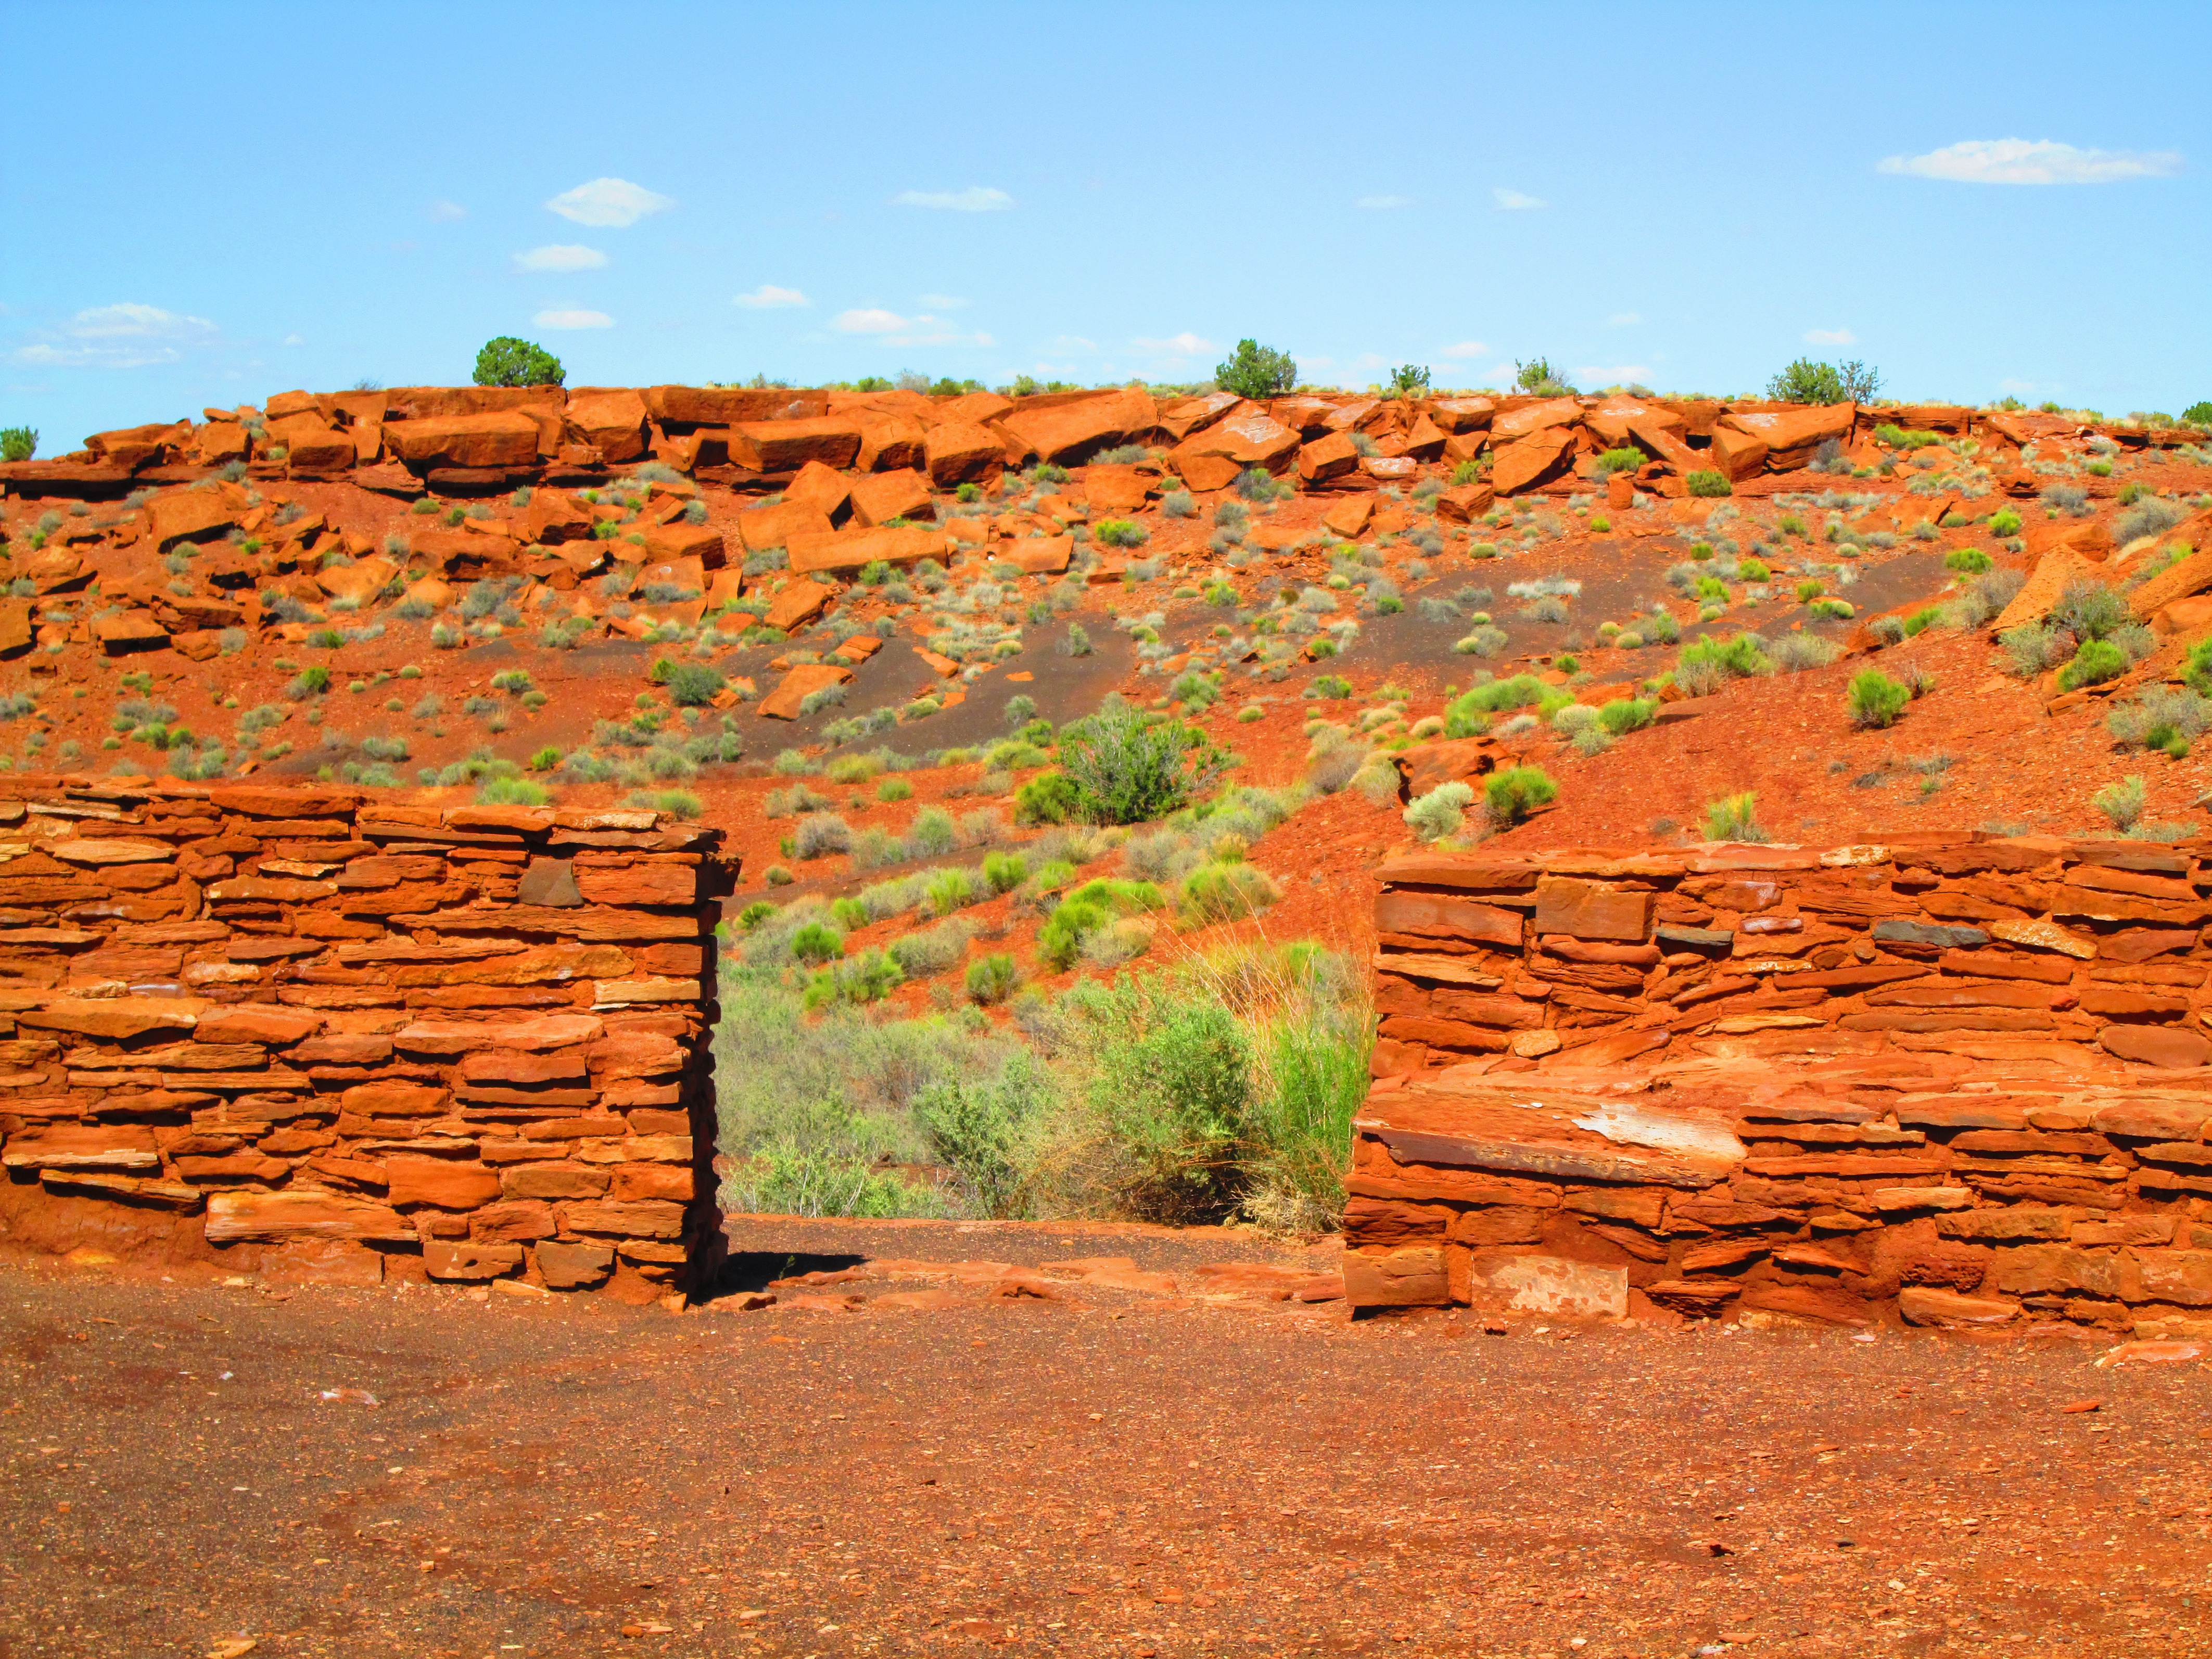
landscape, rock, field, prairie, house, desert, wall, valley, stone, monument, red, park, soil, ancient, brick, settlement, arizona, flagstaff, native, places, national, american, geology, pueblo, ruins, badlands, plateau, site, indian, ecosystem, volcanic, wadi, butte, wupatki ruins, indian ruins, wupatki, natural environment, aeolian landform